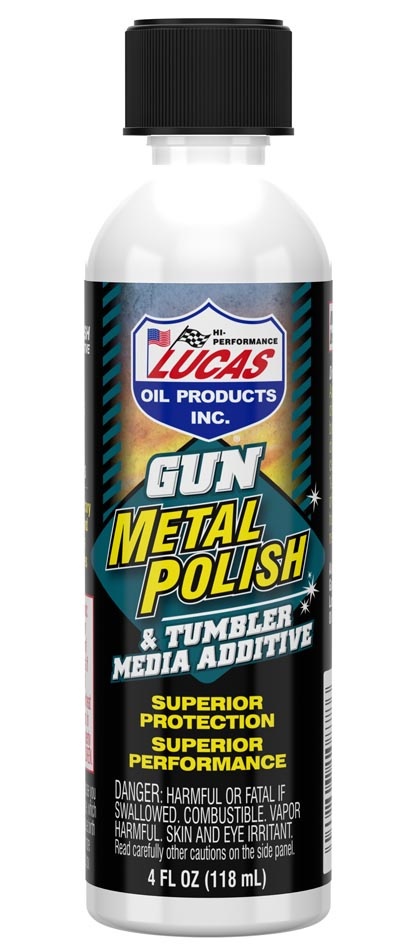
GUN METAL POLISH
Use To Remove Stains And Rust From Metals; 4 Ounce Bottle; Liquid
Brand: LUCAS OIL
Category: Hardware > Building Consumables > Chemicals > Deck & Fence Cleaners